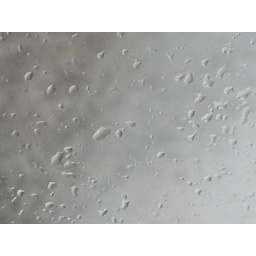
out my bedroom window in the middle of winter